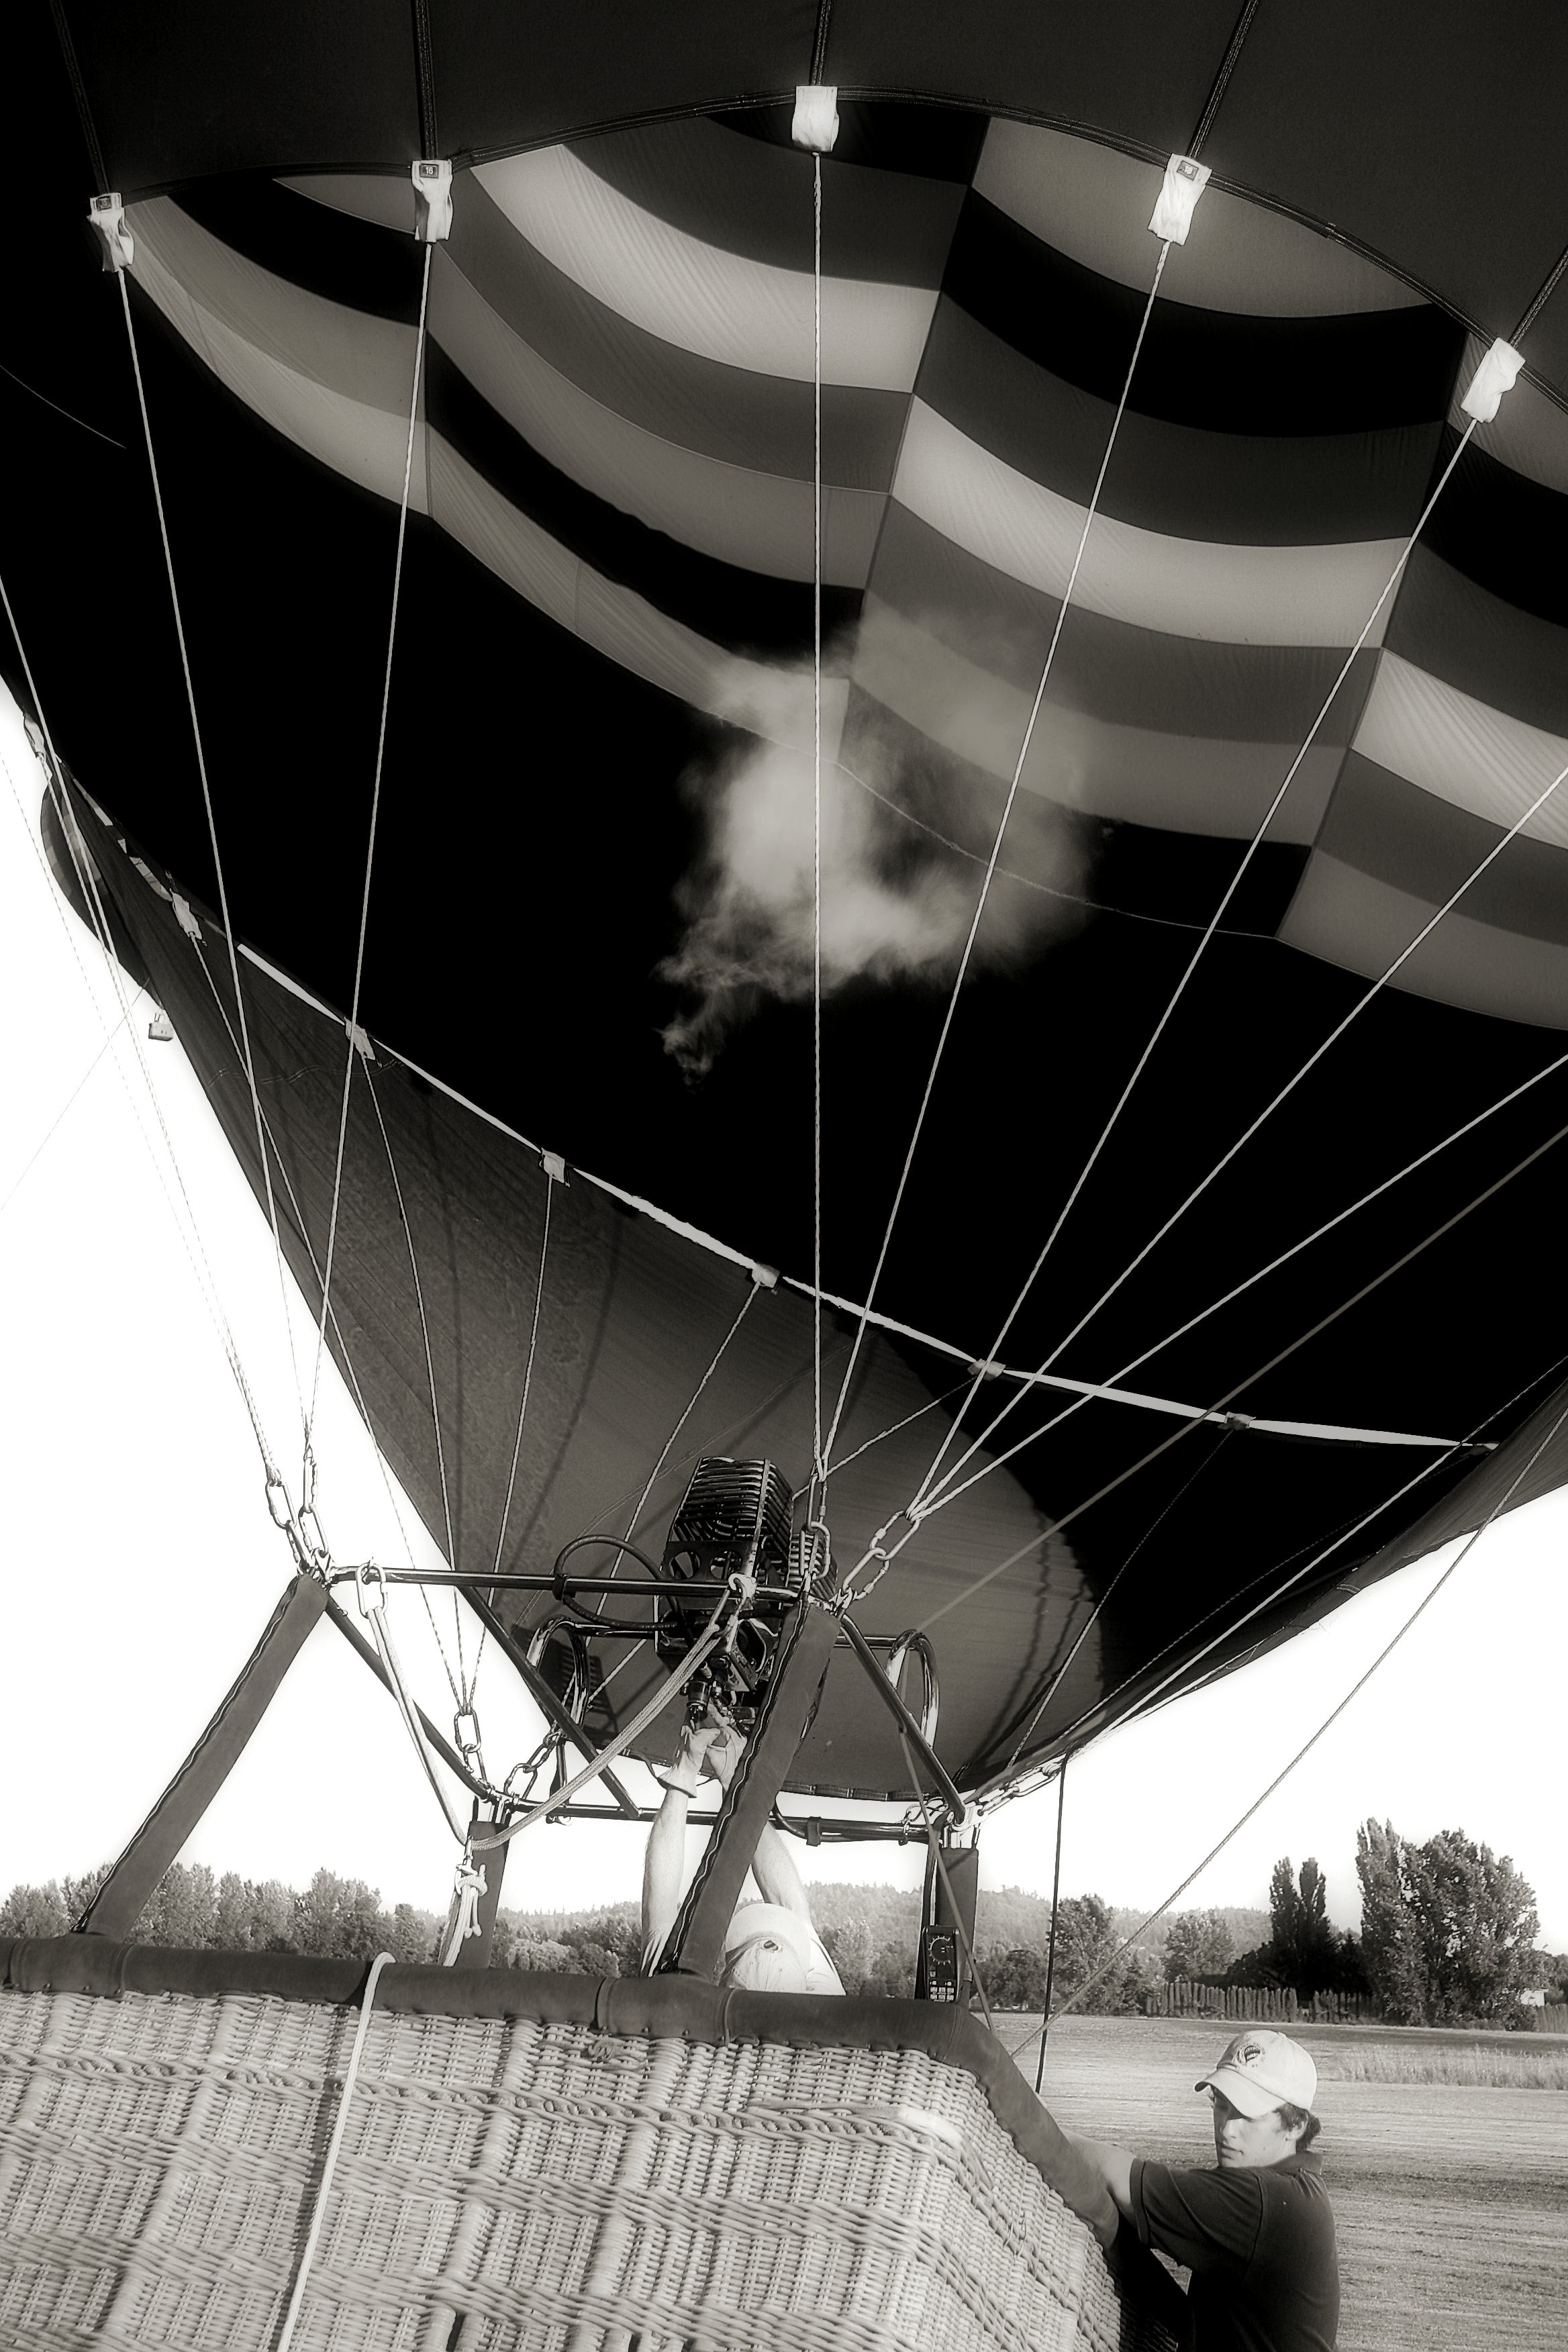
wing, black and white, hot air balloon, aircraft, vehicle, aviation, monochrome, symmetry, shape, monochrome photography, atmosphere of earth